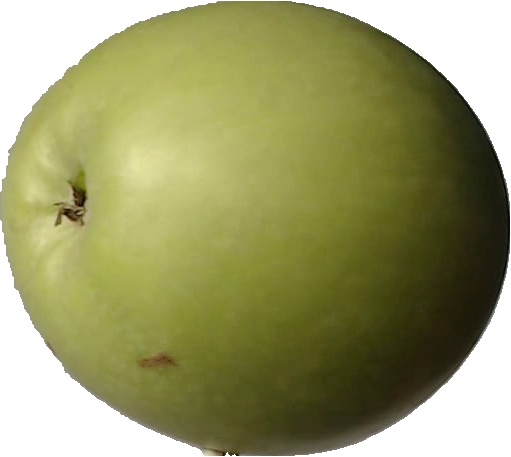
Label: apple_granny_smith_1